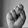
ASL letter: S